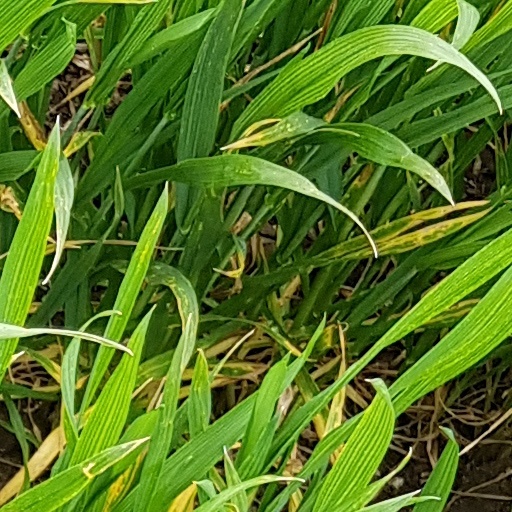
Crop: wheat